Guiseley railway station

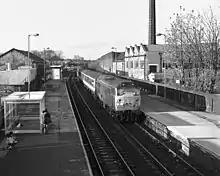
The station before electrification

The station opened in 1865, originally being owned by the Midland Railway. There were services to Otley until 1965, when the Arthington to Menston line closed under the Beeching axe. The line was electrified between 1994 and 1995, while the station was largely reconstructed in 2002.